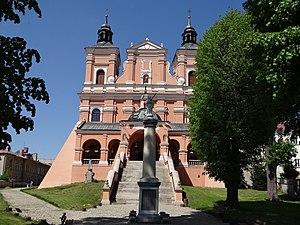
Radecznica est un village de la gmina de Radecznica, du powiat de Zamość, dans la voïvodie de Lublin, situé dans l'est de la Pologne.